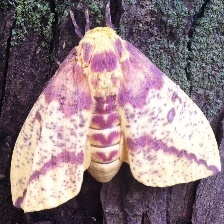
Species: ROSY MAPLE MOTH